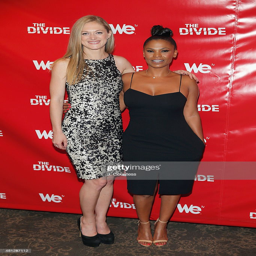
theatre actor and actor attend series premiere .